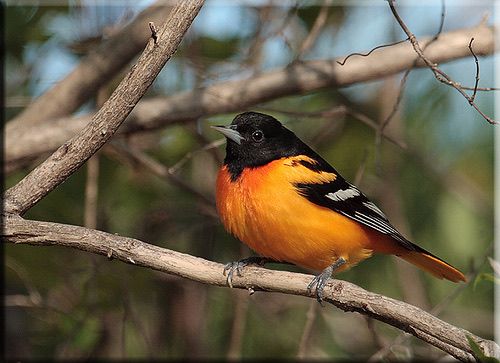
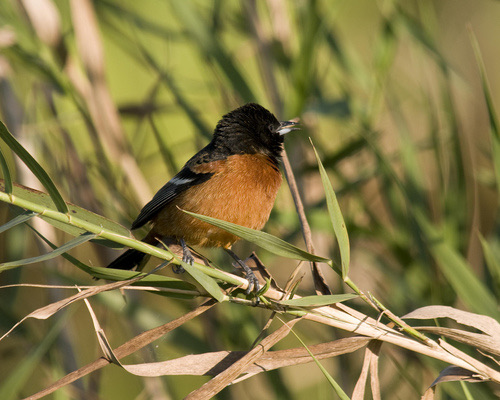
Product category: misc
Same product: yes